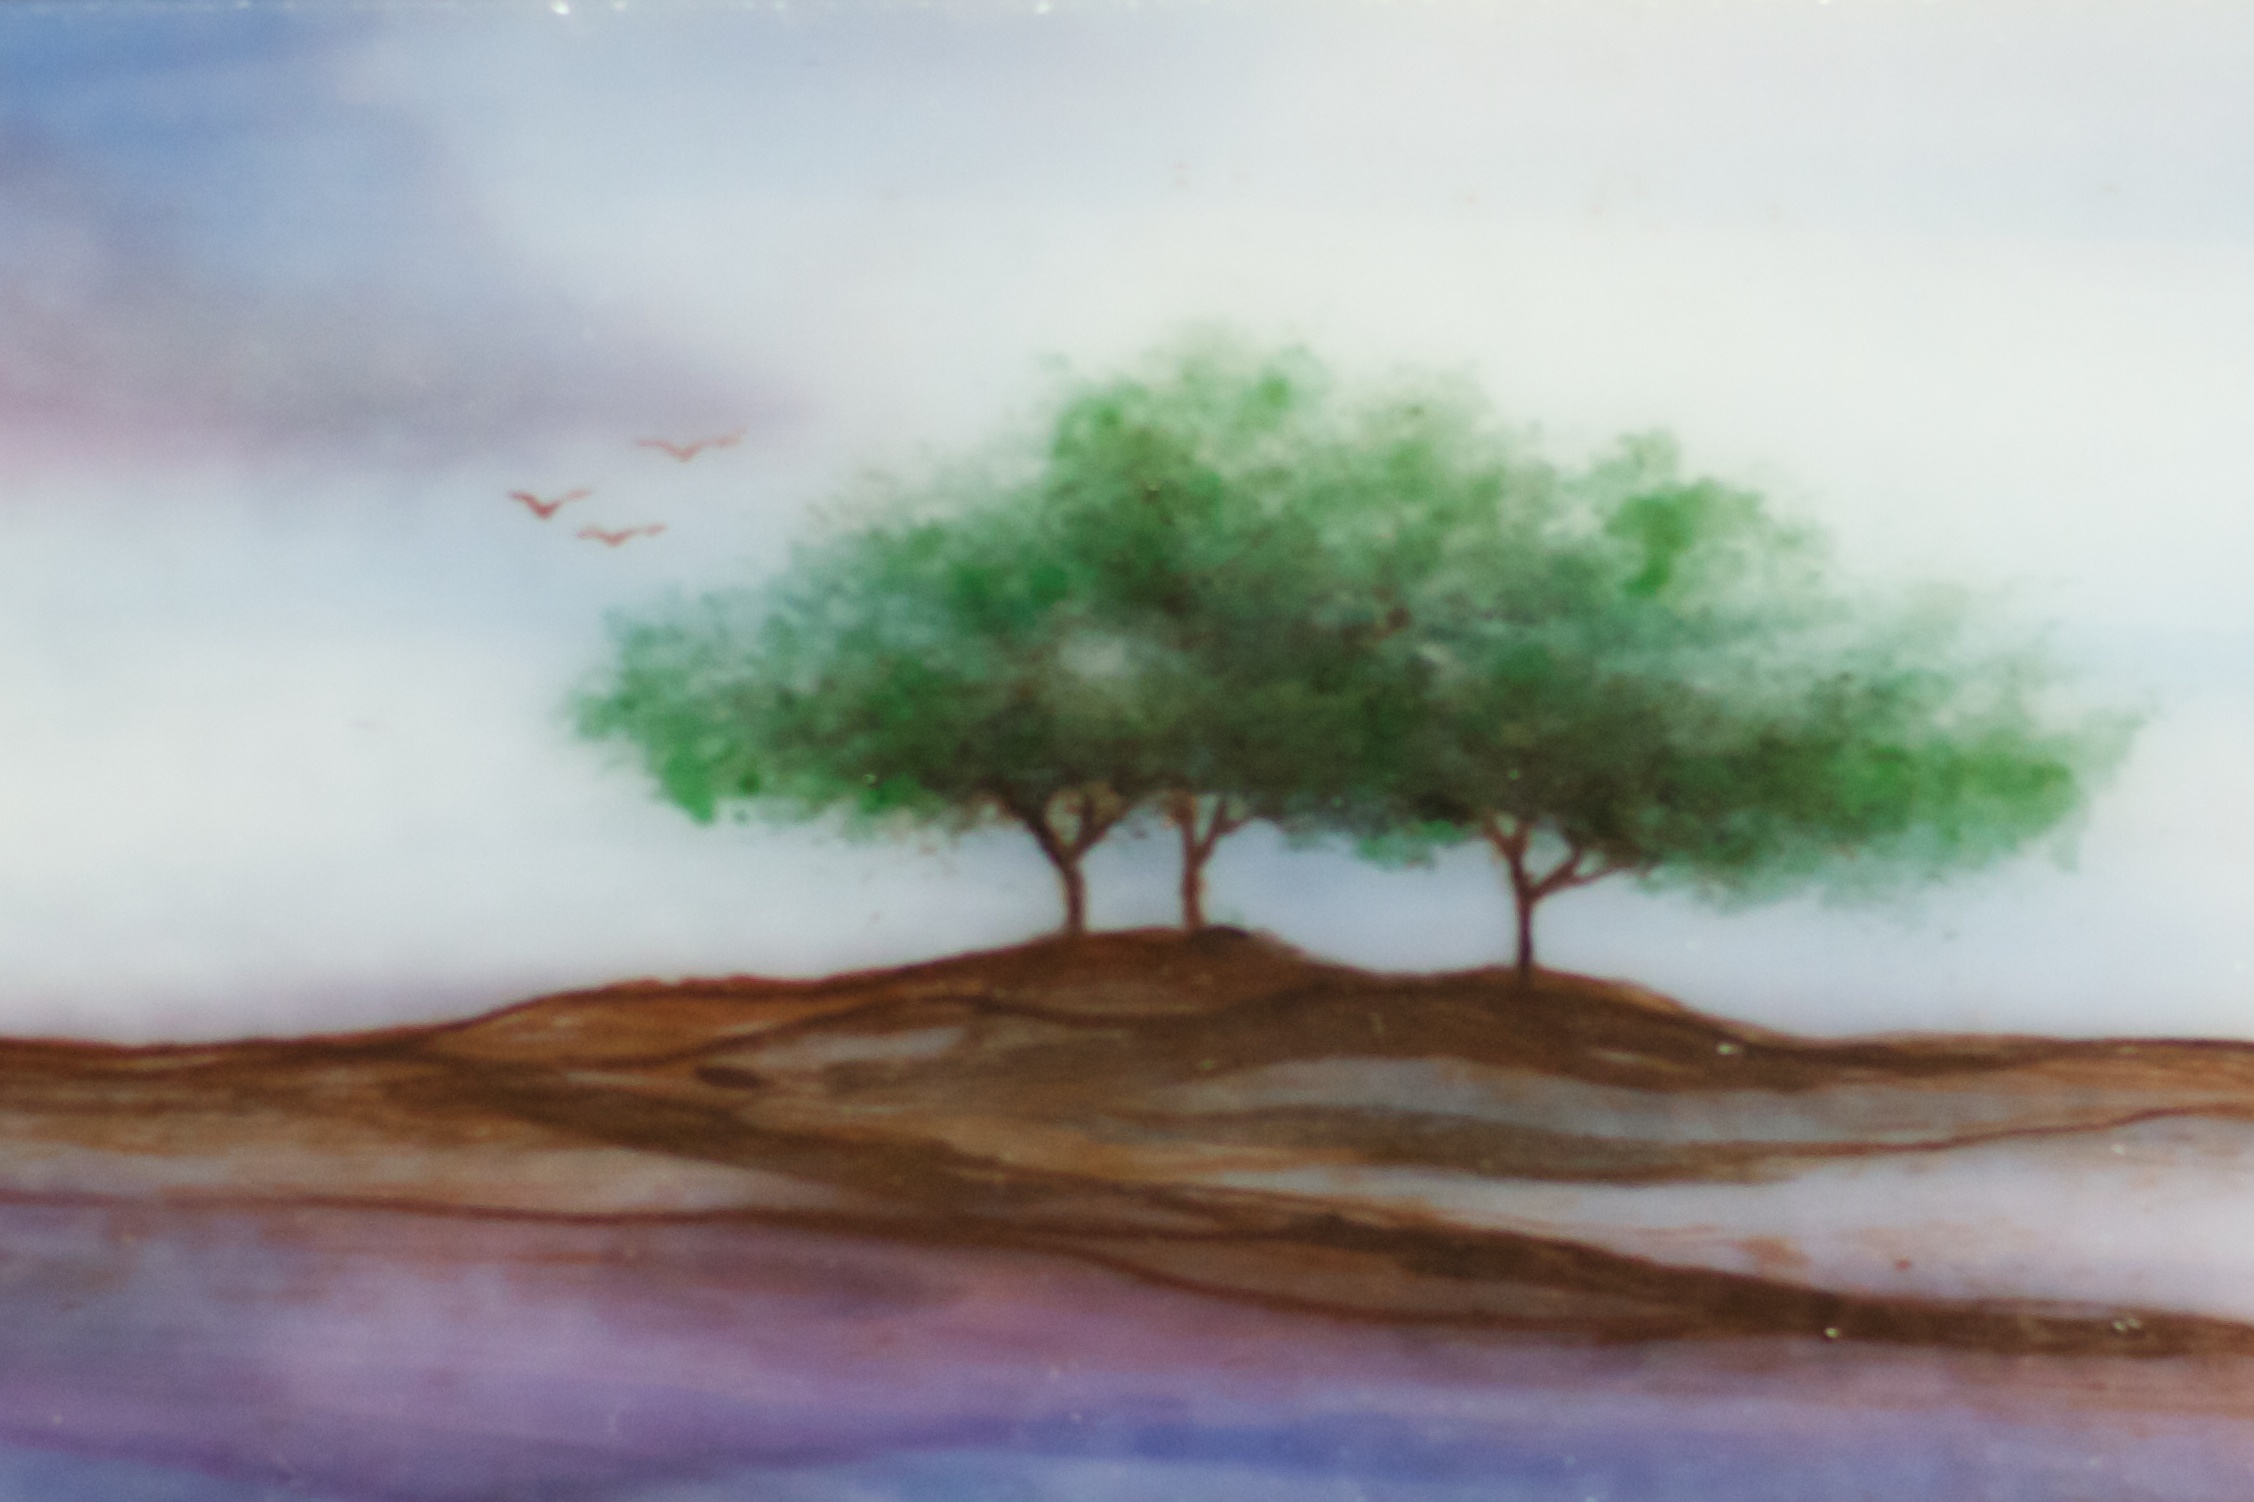
tree, weather, painting, watercolor paint, atmospheric phenomenon, woody plant